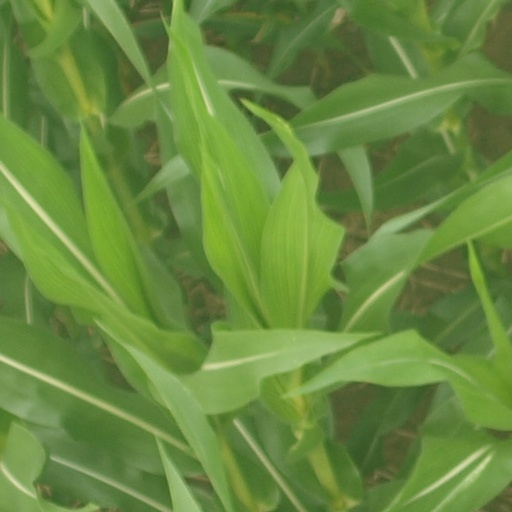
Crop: maize; corn